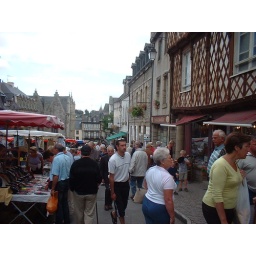
Bustling street market in Josselin